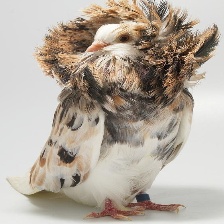
Species: JACOBIN PIGEON
Scientific name: COLUMBA LIVIA